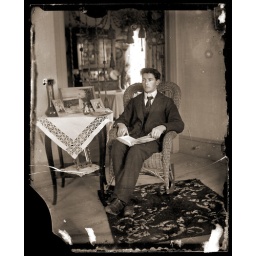
Scanned from an antique glass plate negative from around 1913.